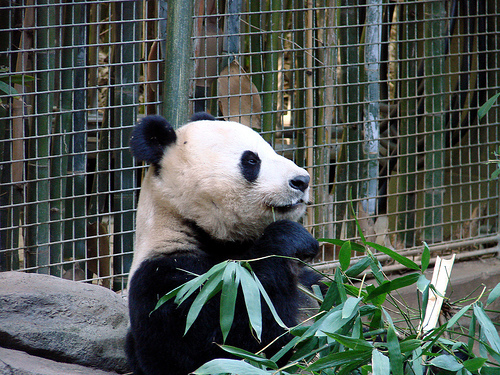
Label: pandas